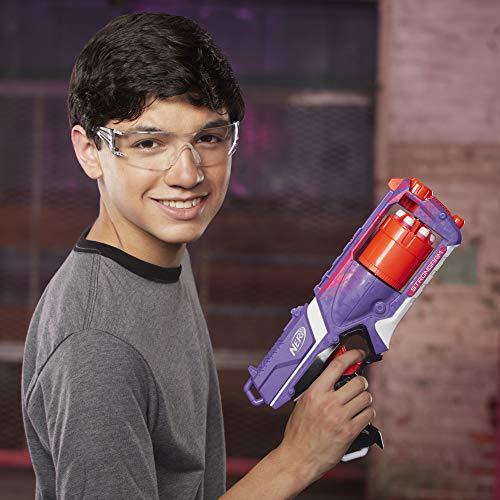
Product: Strongarm Nerf N-Strike Elite Toy Blaster with Rotating Barrel, Slam Fire, and 6 Official Nerf Elite Darts for Kids, Teens, and Adults (Amazon Exclusive)
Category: Toys & Games | Sports & Outdoor Play | Blasters & Foam Play
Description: Includes 6 Nerf darts: includes 6 official Nerf Elite darts that are designed for distance, tested, and approved for performance and quality, and constructed of foam with flexible, hollow tips.
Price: $14.99
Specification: ProductDimensions:2.9x13x7.5inches|ItemWeight:1.23pounds|ShippingWeight:1.23pounds(Viewshippingratesandpolicies)|ASIN:B07HYWQVML|Itemmodelnumber:E5751|Manufacturerrecommendedage:8yearsandup